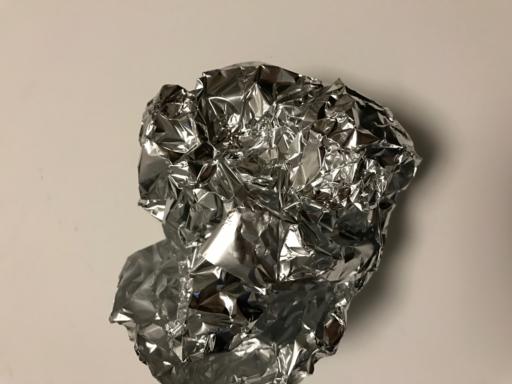
Label: metal